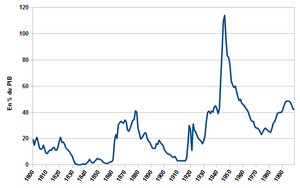
Dette publique fédérale américaine de 1800 à 1999.
La dette publique est, dans le domaine des finances publiques, l'ensemble des engagements financiers pris sous formes d'emprunts par un État, ses collectivités publiques et ses organismes qui en dépendent directement.
La dette publique des États-Unis ou dette publique américaine, est la dette de l'État américain soit l'ensemble des engagements financiers pris sous formes d'emprunts par l'État ainsi que les collectivités publiques des États-Unis.